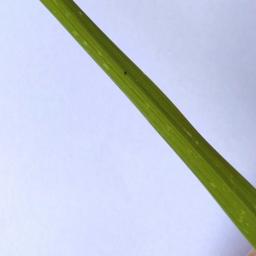
Label: Rice___Healthy